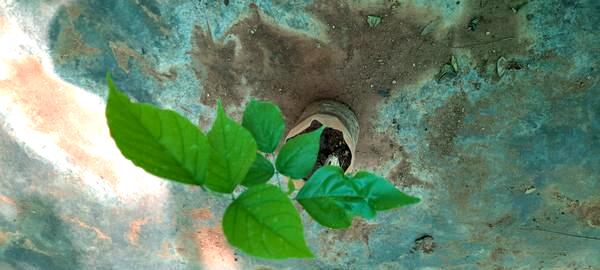
Plant: Honge